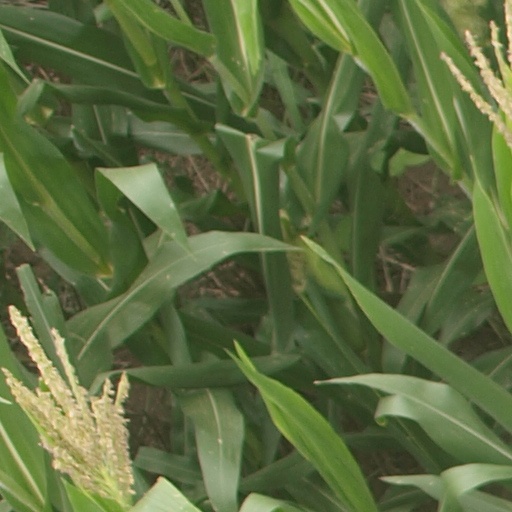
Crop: maize; corn